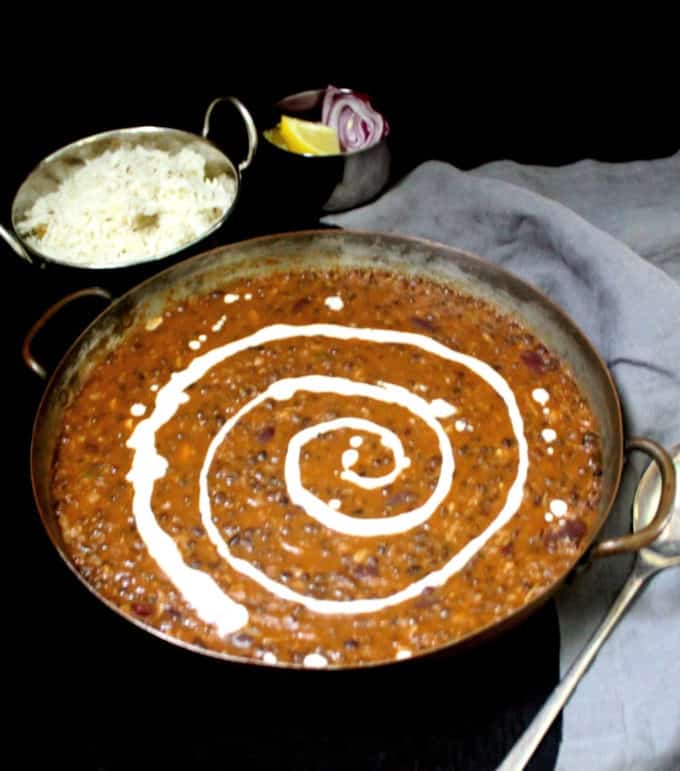
Dish: dal_makhani